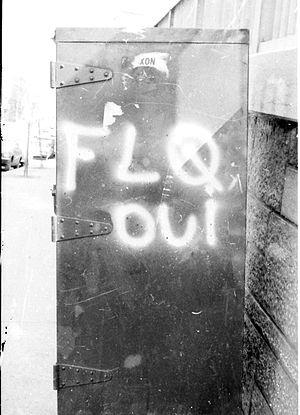
Une boîte de dépôt postal canadien (où les facteurs viennent ramasser leur courrier à livrer) au centre-ville de Montréal à l'été de 1971, affichant des graffitis à caractère séparatiste: «FLQ oui"" (FLQ oui), environ neuf mois après la 'Crise d'Octobre' au Canada. Le Front de libération du Québec (abrégé comme FLQ), était une organisation violente sécessionniste consacrée à l'indépendance nationale de la province de Québec. Fin des années 1960, le FLQ a mené plusieurs attaques à la bombe en déposant des engins explosifs dans les boîtes aux lettres, qui arboraient généralement les armoiries royales canadiennes, et donc visé les symboles canadiens et britanniques. En Octobre 1970 l'organisation a kidnappé un agent de commerce britannique et puis un politicien québécois, qui a été tué plus tard par des membres du FLQ, provoquant le déclenchement de la Crise d'Octobre du Canada."
Le Front de libération du Québec, mieux connu sous le nom de FLQ, est le nom collectif utilisé par plusieurs réseaux clandestin et cellules autonomes qui prônaient l'action directe, souvent violente, pour réaliser l'indépendance du Québec. Certaines de ces cellules ont été responsables d'actes terroristes. Fondé au cours de l'année 1963, il a surtout organisé ses activités à partir de Montréal. Les felquistes pronais une insurrection d'inspiration socialiste, le renversement du gouvernement du Québec, l'émancipation des Québécois face au Canada et l'établissement d'une société de travailleurs.